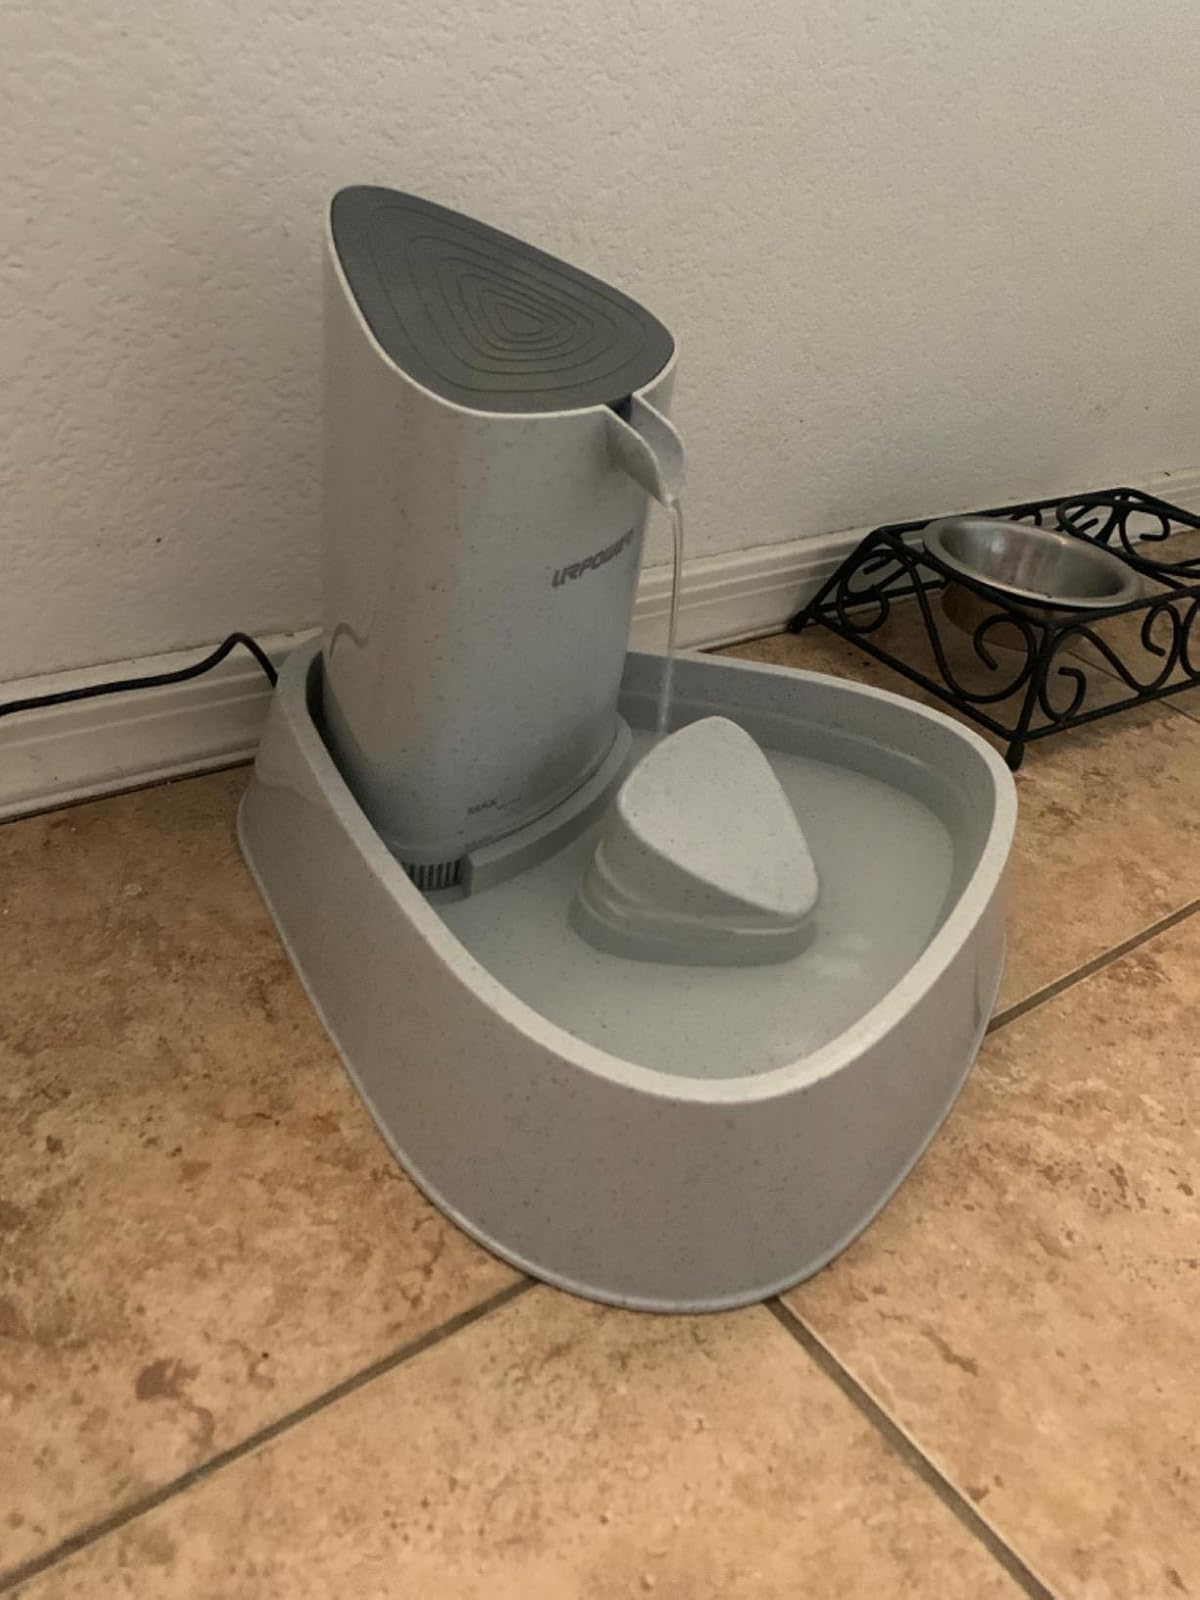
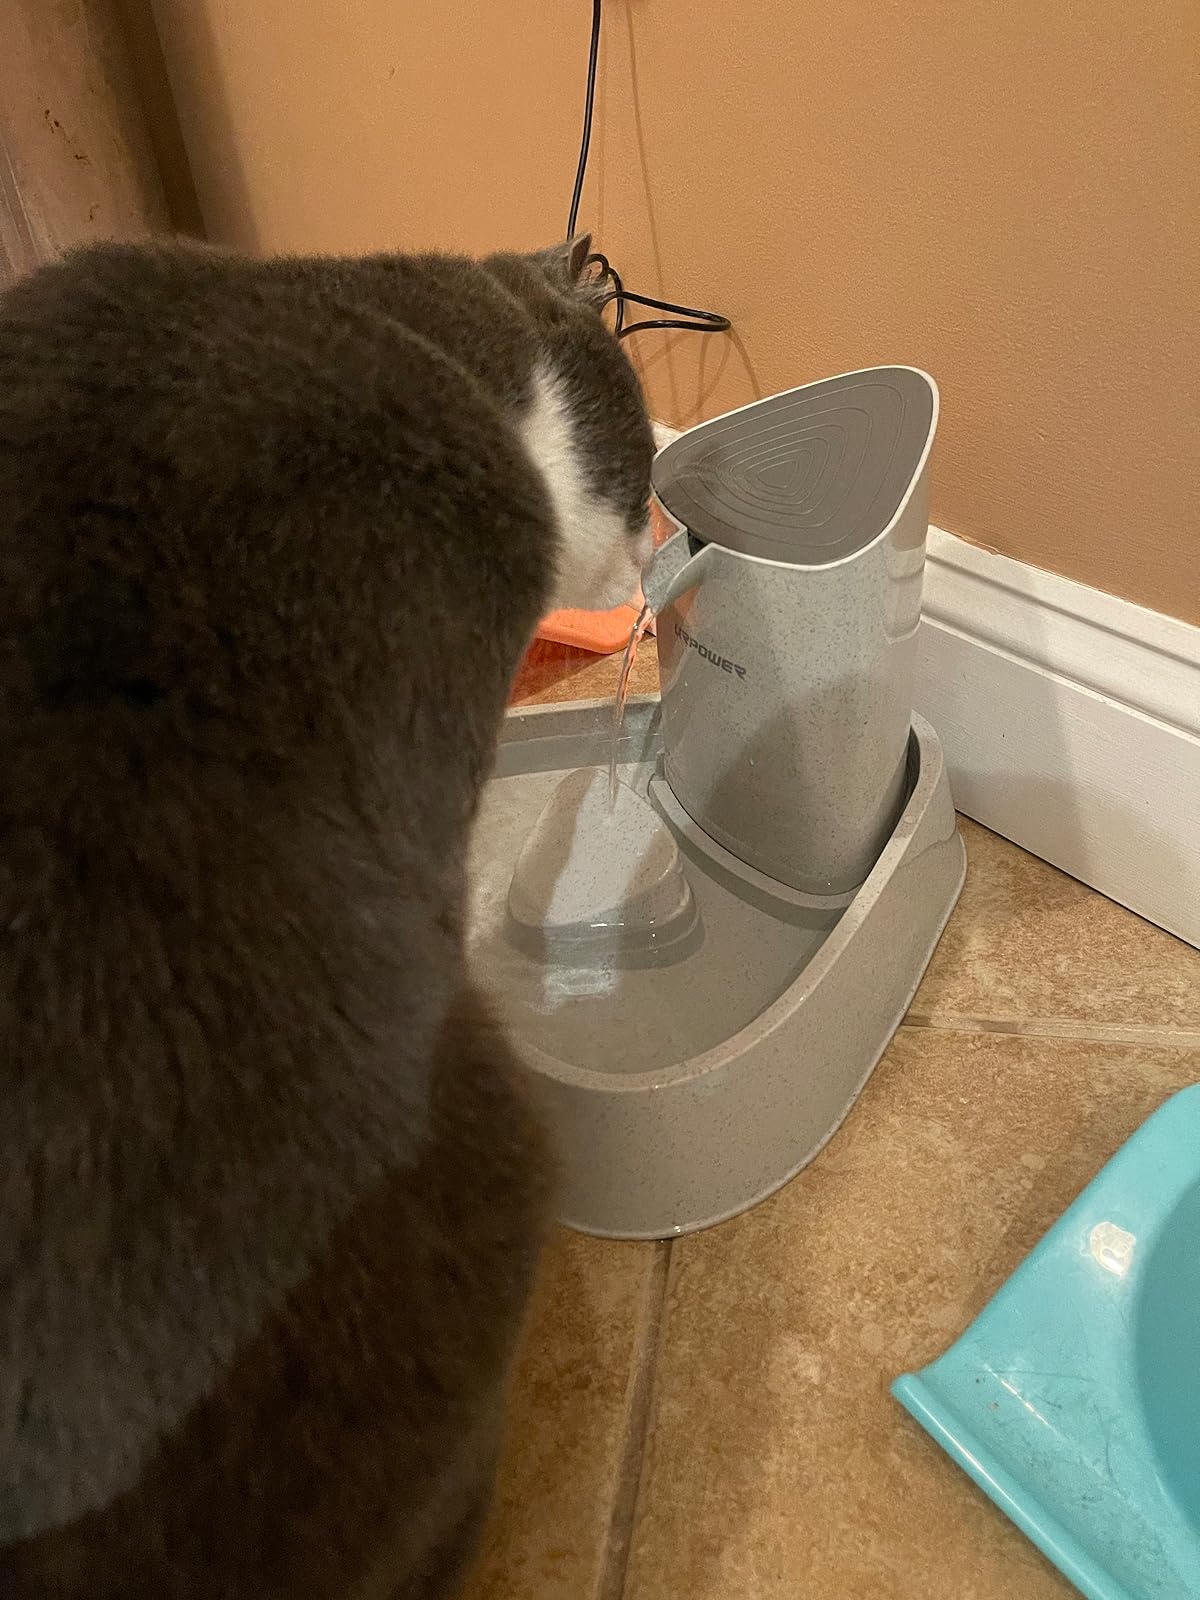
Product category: items_bowl
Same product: yes